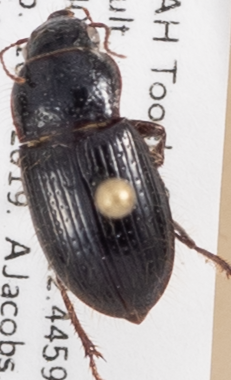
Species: Piosoma setosum
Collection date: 2019-07-16
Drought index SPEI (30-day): -0.47
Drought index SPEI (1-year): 0.594
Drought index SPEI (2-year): -0.32